Down for Whatever

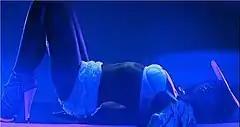
Rowland in the music video for "Down for Whatever" while laying on a platform.

"Down for Whatever" was written by Nadir Khayat, Teddy Sky, Jimmy Joker, Bilal Hajji. Production was handled by RedOne, Joker, and The WAV.s. The song is a eurodance song with electro music influences. Built on a thumping beat and a pounding groove, Rowland later visited Henson Recording Studios in Los Angeles, California where "Down For Whatever" was recorded and the production was created. the song's instrumentation includes vigorous synthesizers. Before recording the song, Rowland said she wanted the whole album to be a distinctly different sound to both her previous albums; "Simply Deep" (2002) followed a rock–dance sound, while "Ms. Kelly" (2007) featured an urban sound. Rowland stated there was going to be a lot more up-tempo tracks, which guided her towards recording "Down for Whatever".